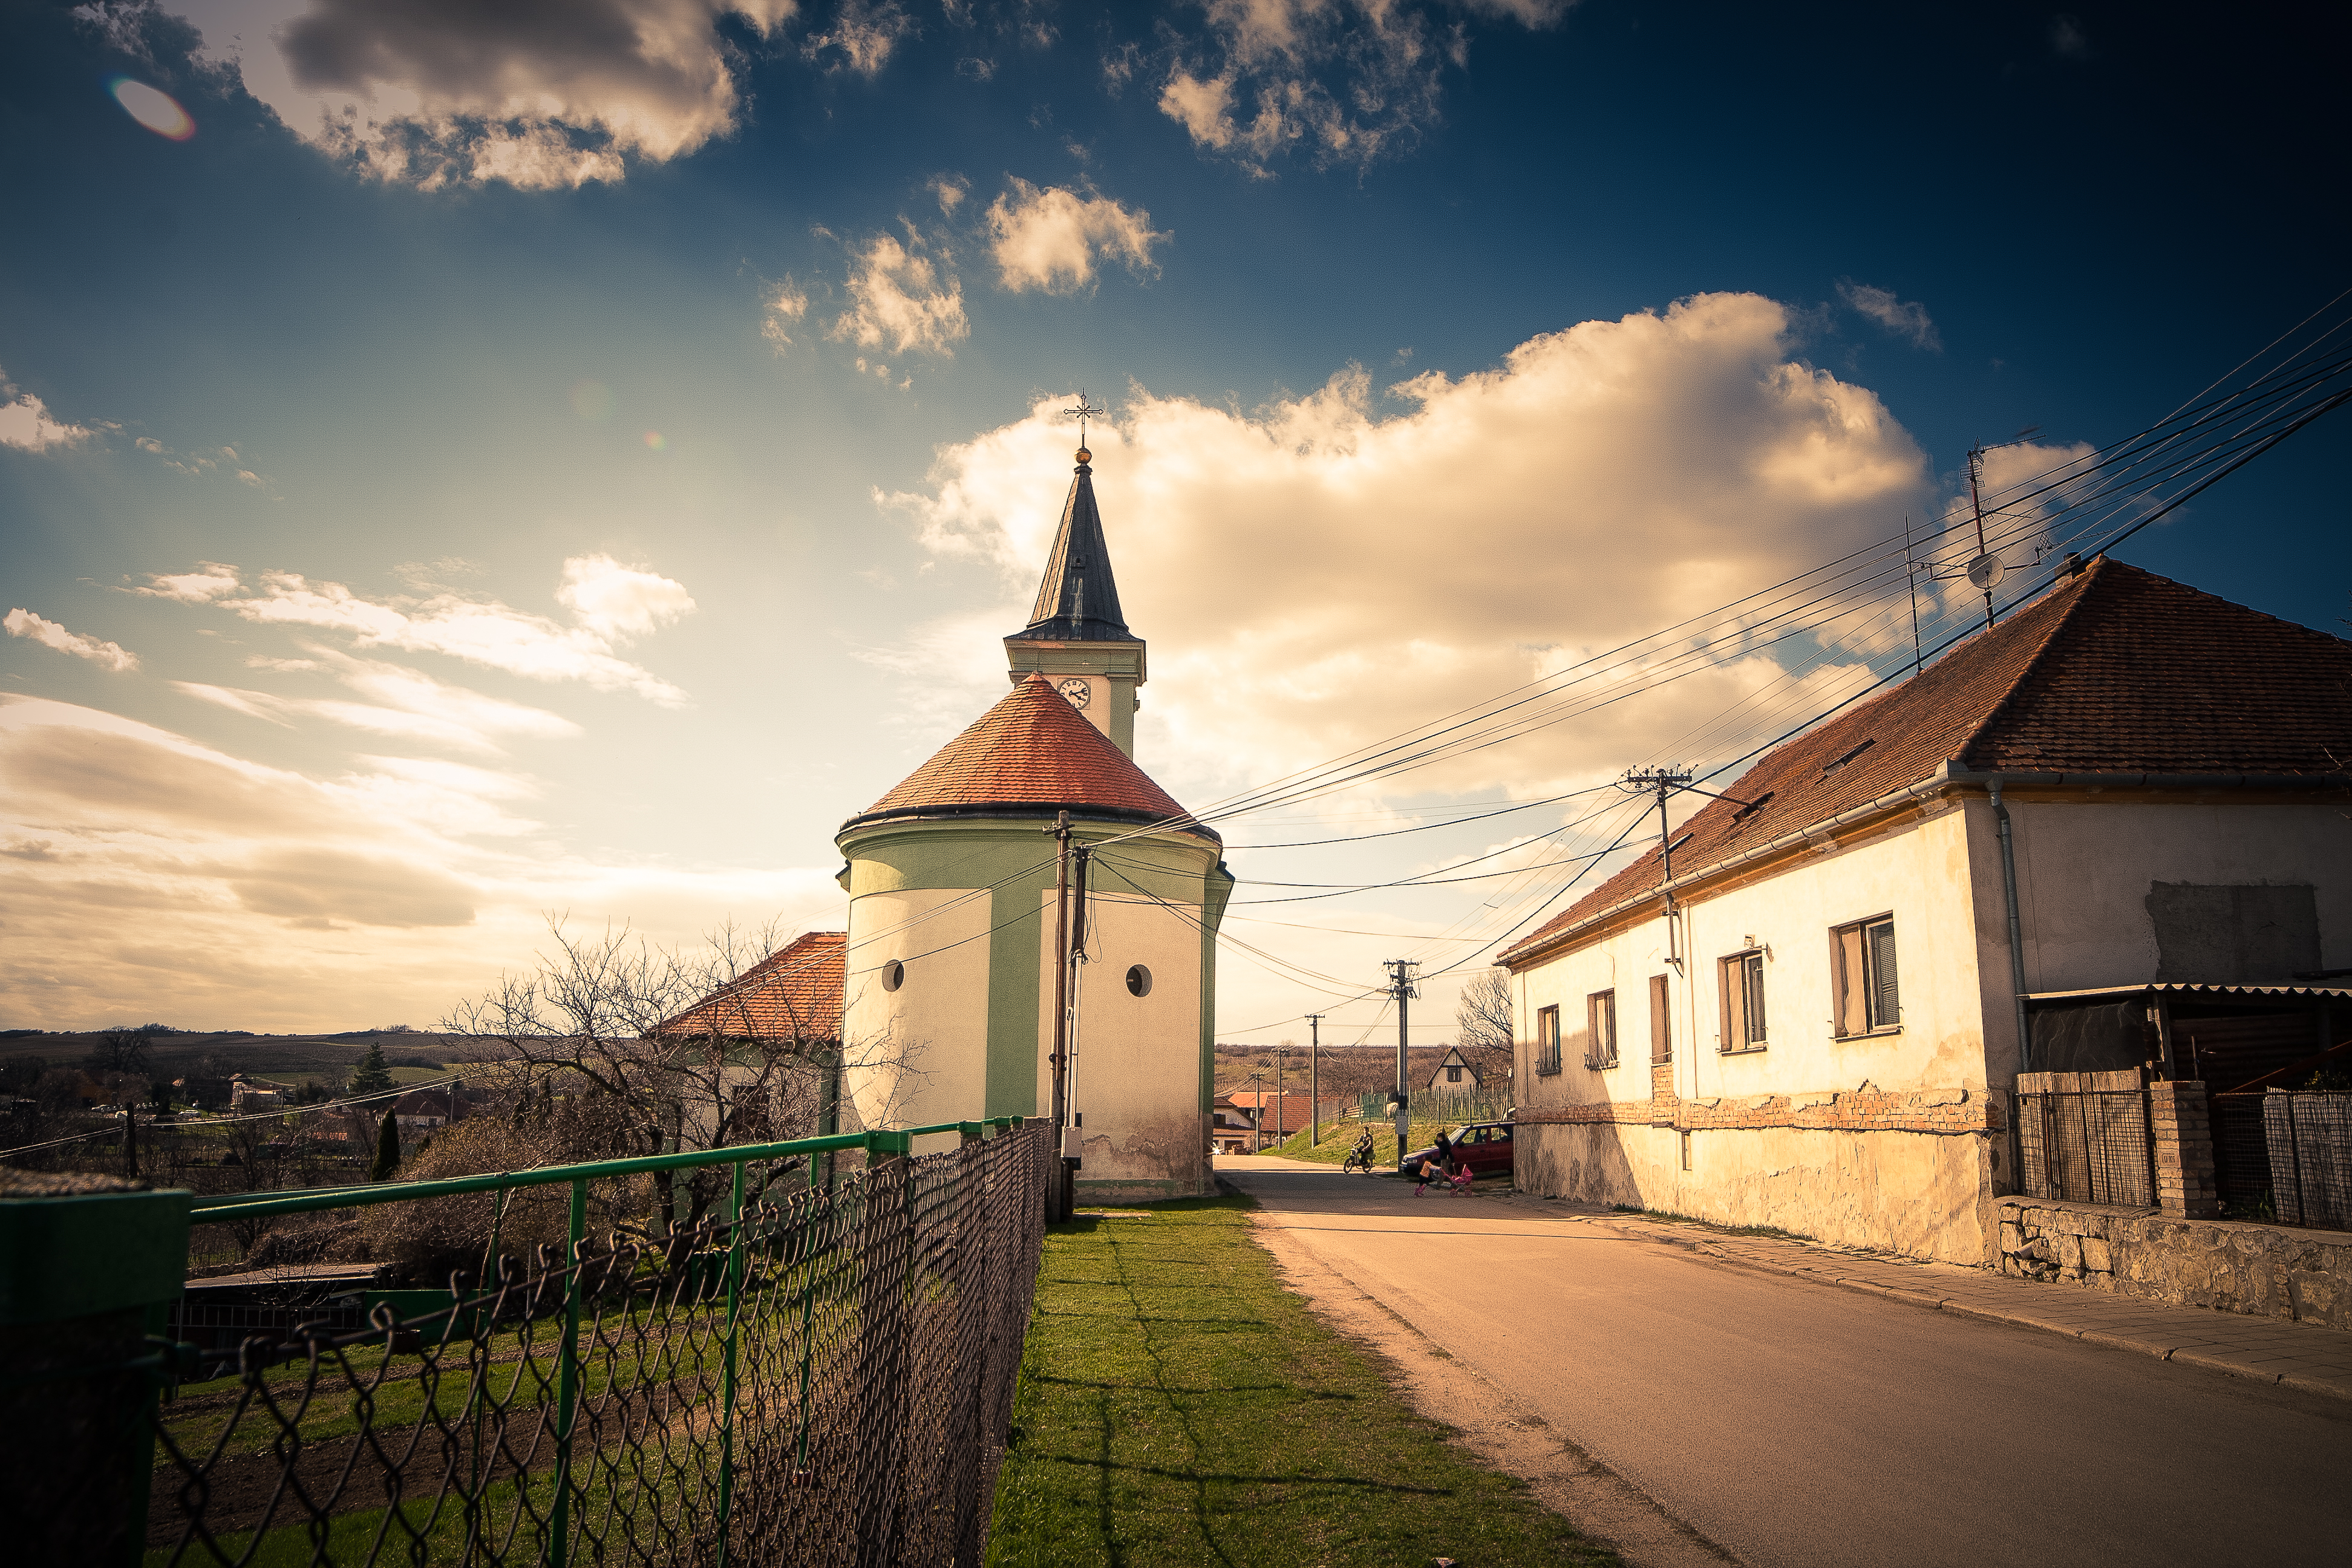
landscape, light, fence, cloud, architecture, sky, sunset, road, street, night, house, sunlight, morning, town, building, home, cityscape, travel, village, dusk, evening, tower, church, place of worship, outdoors, clouds